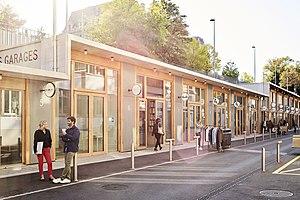
Les Garages en 2018
Le Flon est un quartier au centre de la ville de Lausanne, en Suisse, connu sous le nom de Quartier du Flon. Il se trouve dans la cuvette de la vallée comblée de la rivière éponyme, le Flon. Haut lieu de la vie nocturne lausannoise, le Quartier du Flon est aussi un lieu de vie urbain comprenant des terrasses, des enseignes commerciales et de loisirs. La zone est essentiellement piétonne.